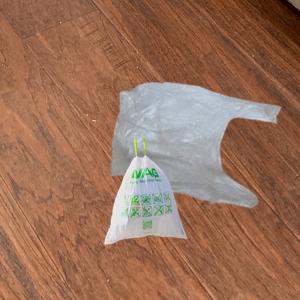
Label: plasticbags